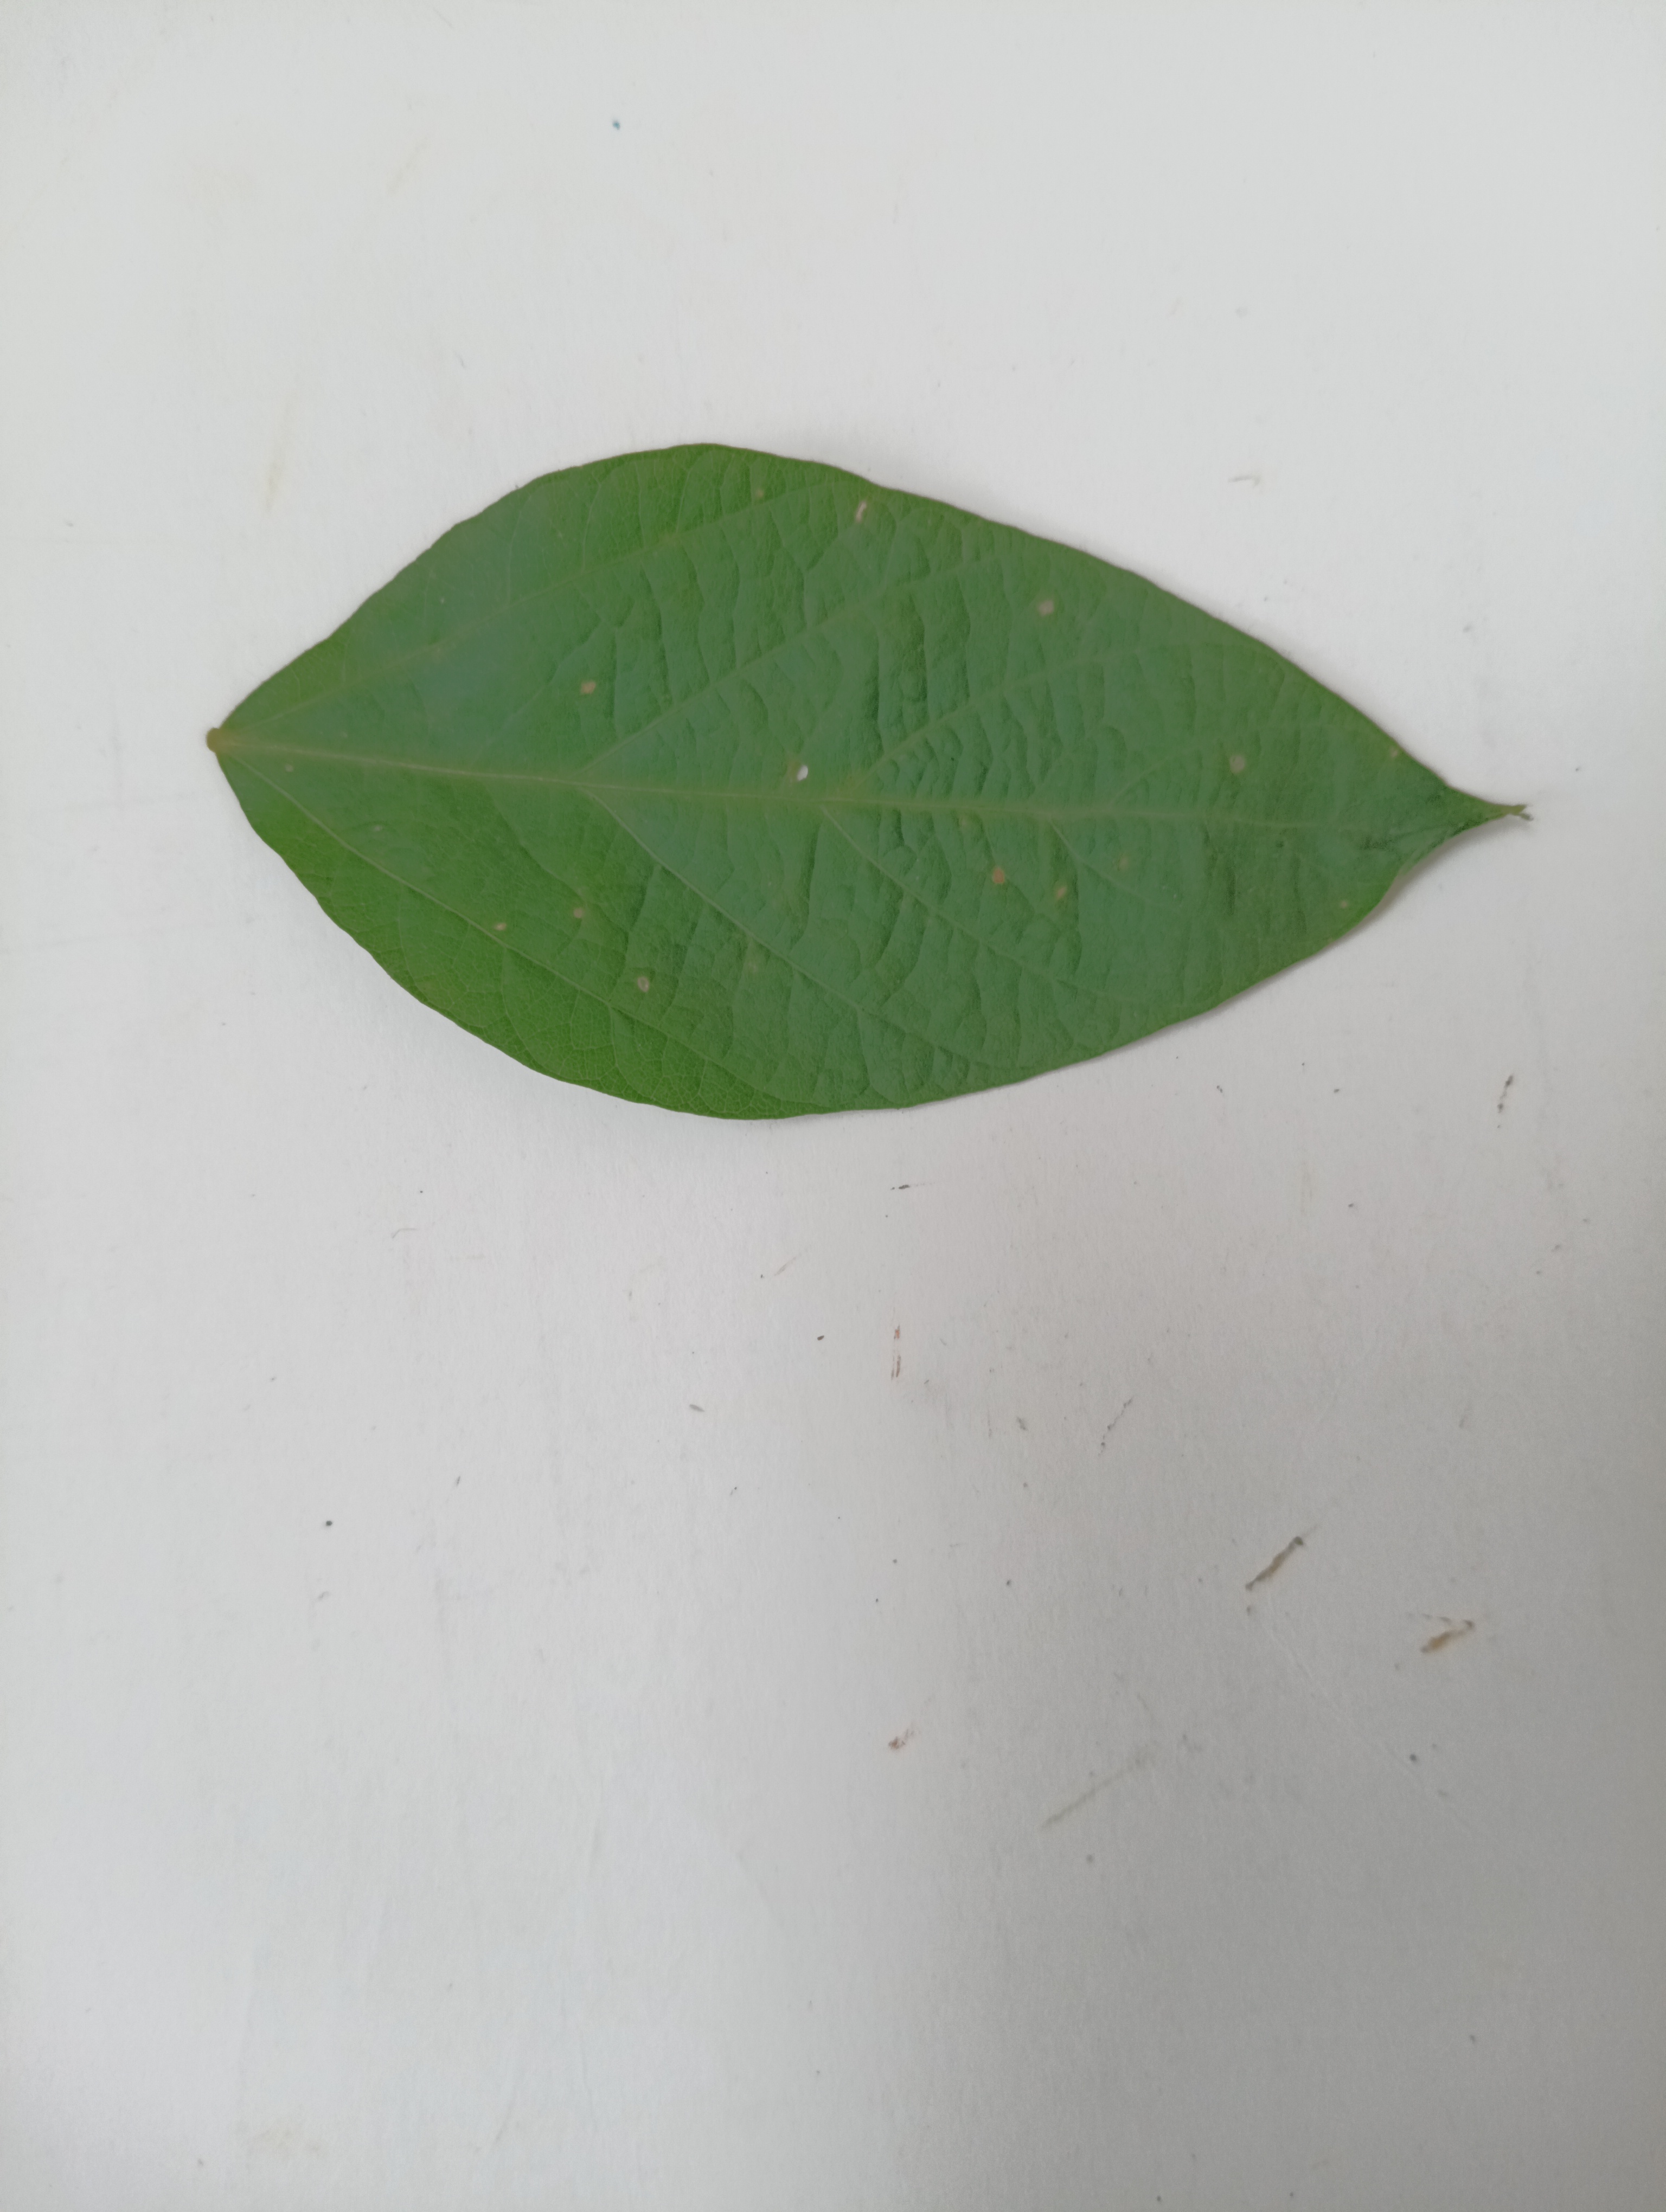
Label: Bacterial leaf Blight